Morning offering

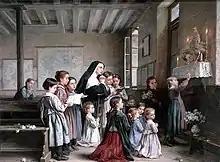
"La Prière du Matin" ("Morning prayer") by

In Catholicism, the morning offering is a prayer said by an individual at the start of the day in order to consecrate oneself to Jesus Christ. The practice has traditionally been associated with the Apostleship of Prayer. While since 1929 the Pope has added a general and a mission intention to the traditional morning offering prayer each month, Pope Francis has restored this to the original, single monthly intention. Over time other forms of the morning offering prayer have been suggested.